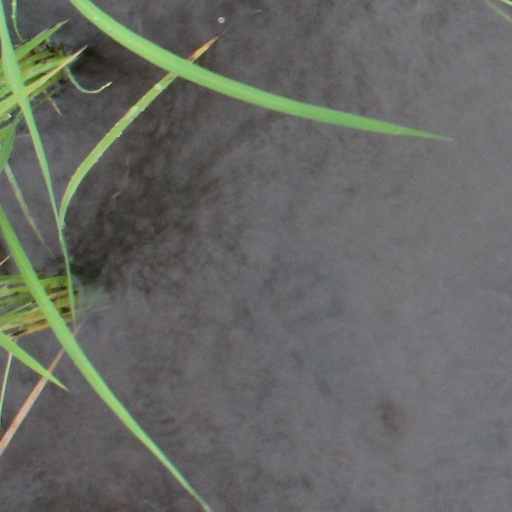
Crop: rice